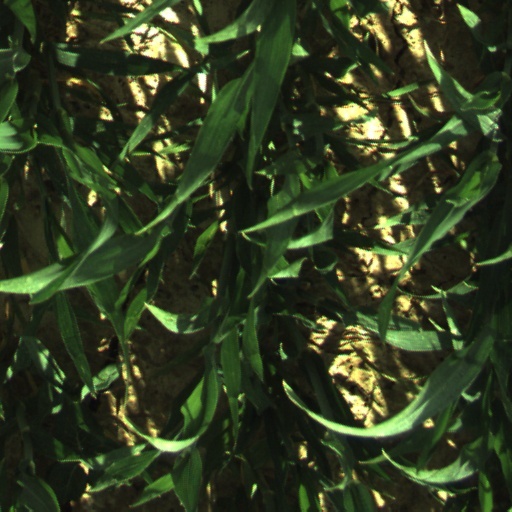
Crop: wheat